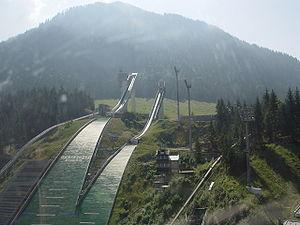
Le Grand Prix d'été de combiné nordique 2018 est la vingt-et-unième édition de la compétition estivale de combiné nordique.
Le tremplin de Schattenberg, en allemand Schattenbergschanze, est un stade de saut à ski situé à Oberstdorf en Allemagne. Le stade est doté de deux tremplins distincts, l'un de 90 mètres et le second de 120 mètres. Ce grand tremplin est l'un des plus importants de la Coupe du monde de saut à ski. Il accueille chaque année la première étape de la Tournée des quatre tremplins.
Le Grand Prix d'été de combiné nordique 2017 est la vingtième édition de la compétition estivale de combiné nordique.